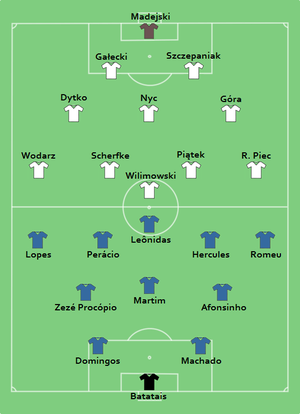
Joueurs au coup d'envoi du huitième de finale de la Coupe du monde 1938 Brésil-Pologne.